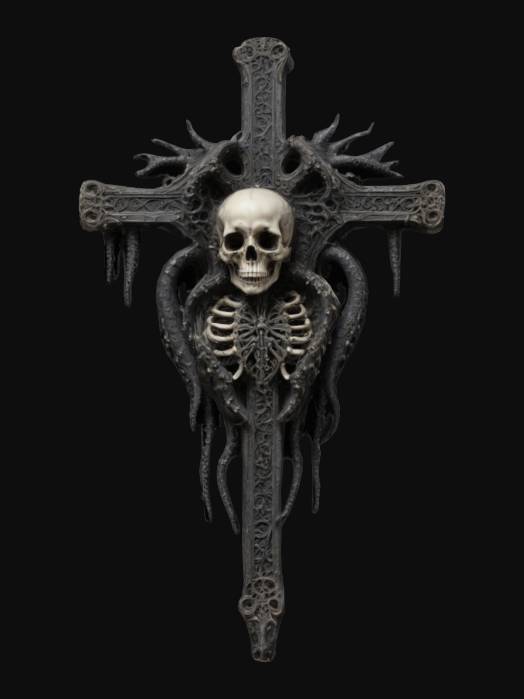
미적 점수 (1~10점): 8